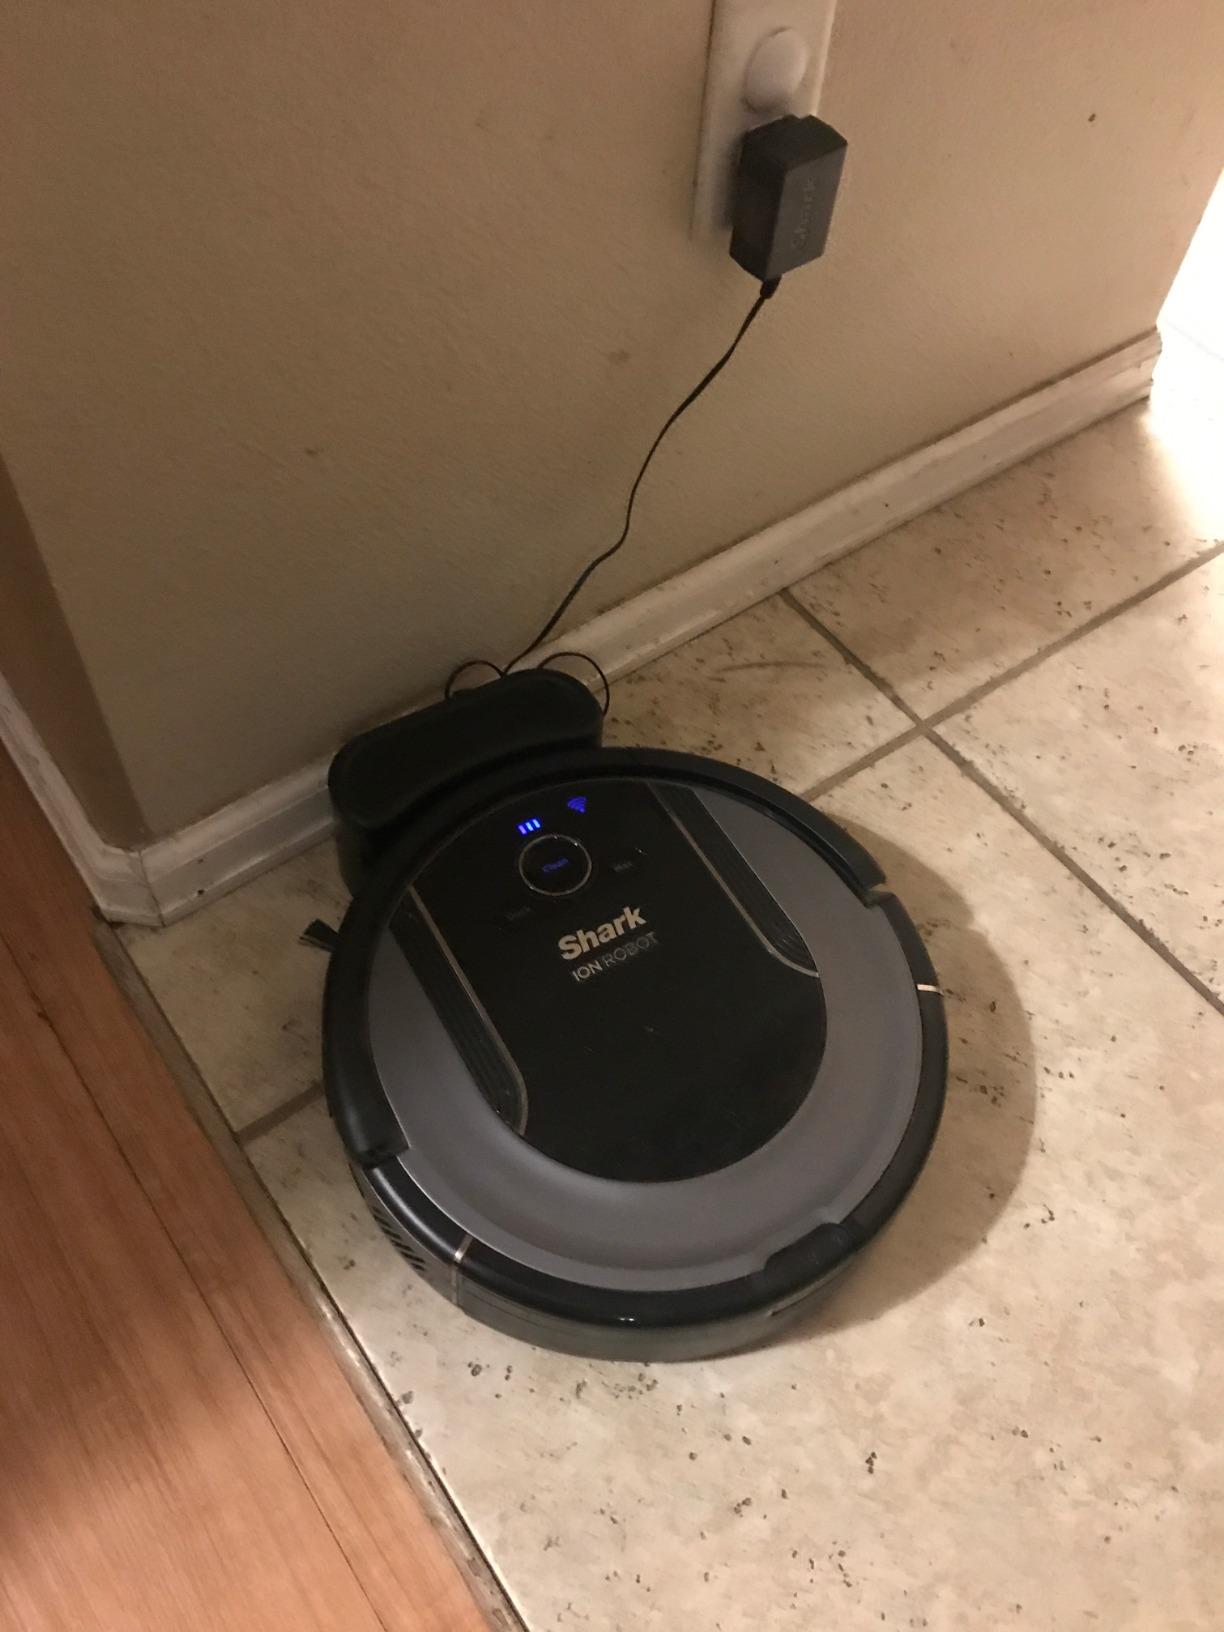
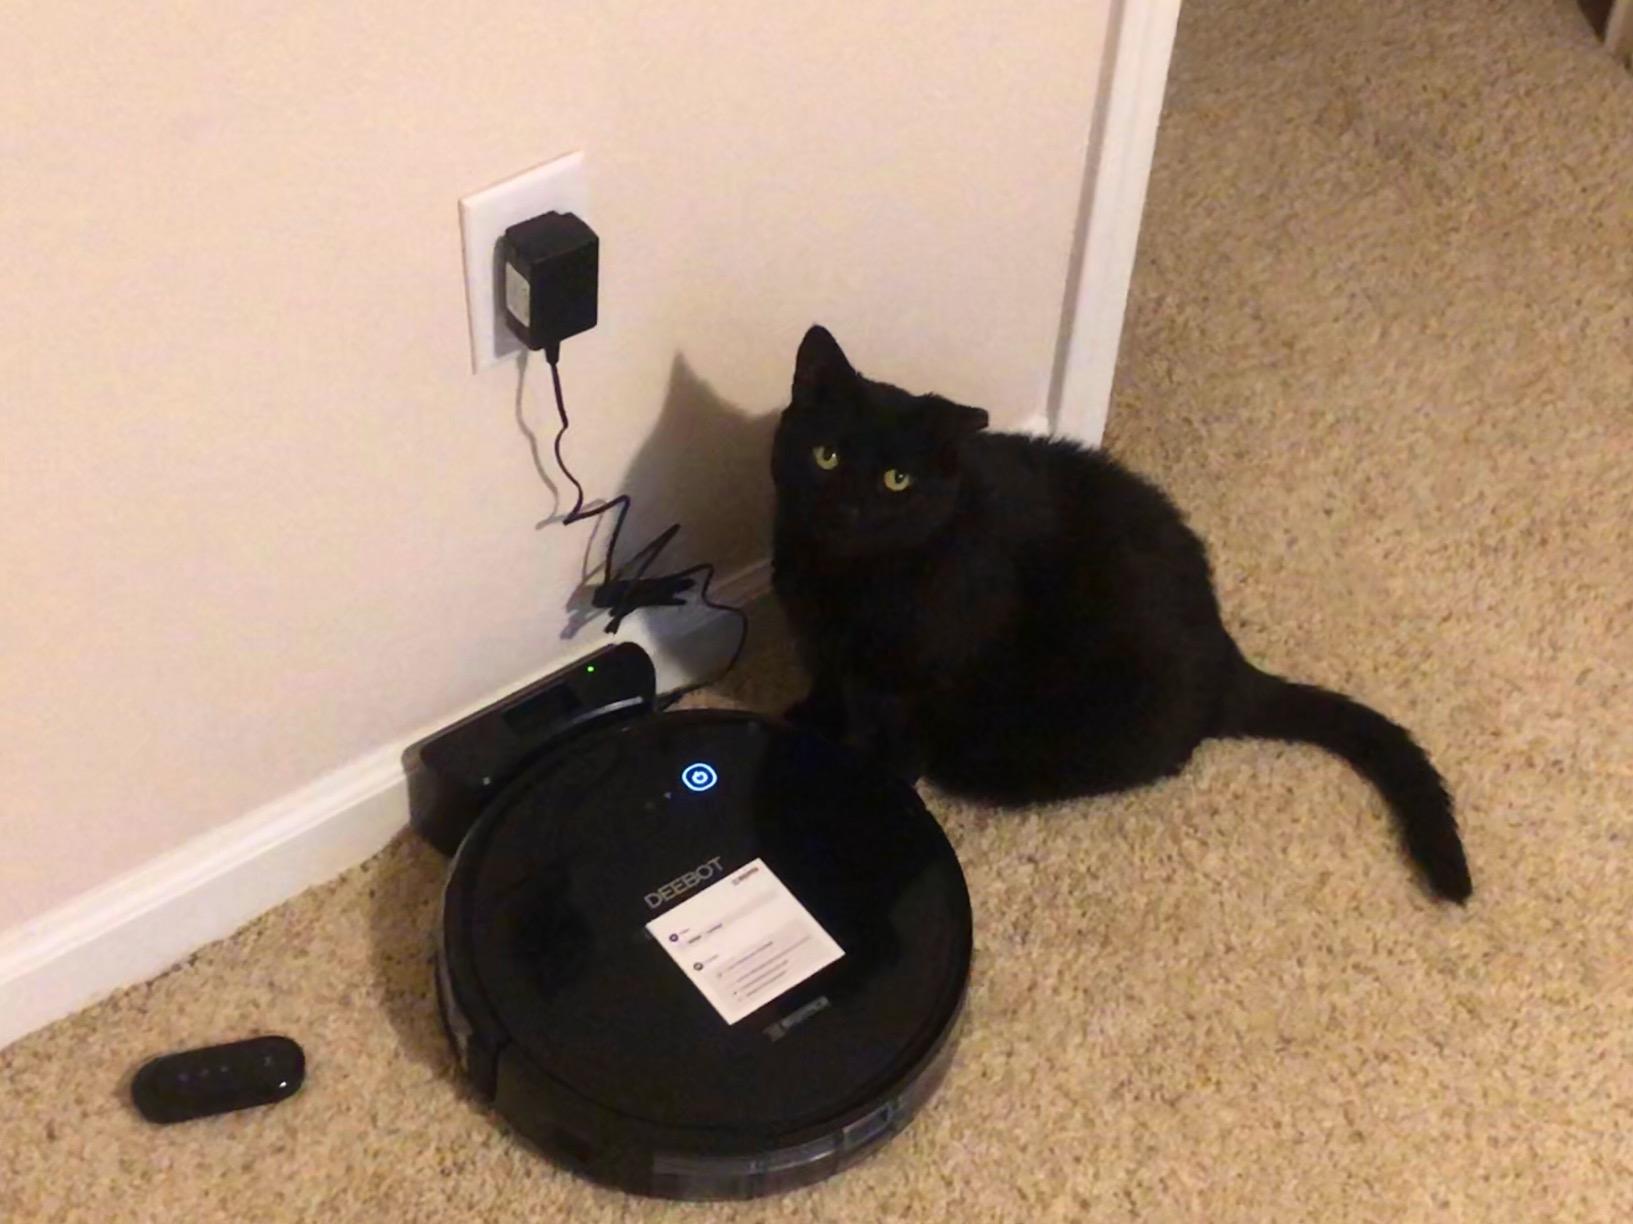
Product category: items_vacuum
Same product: no